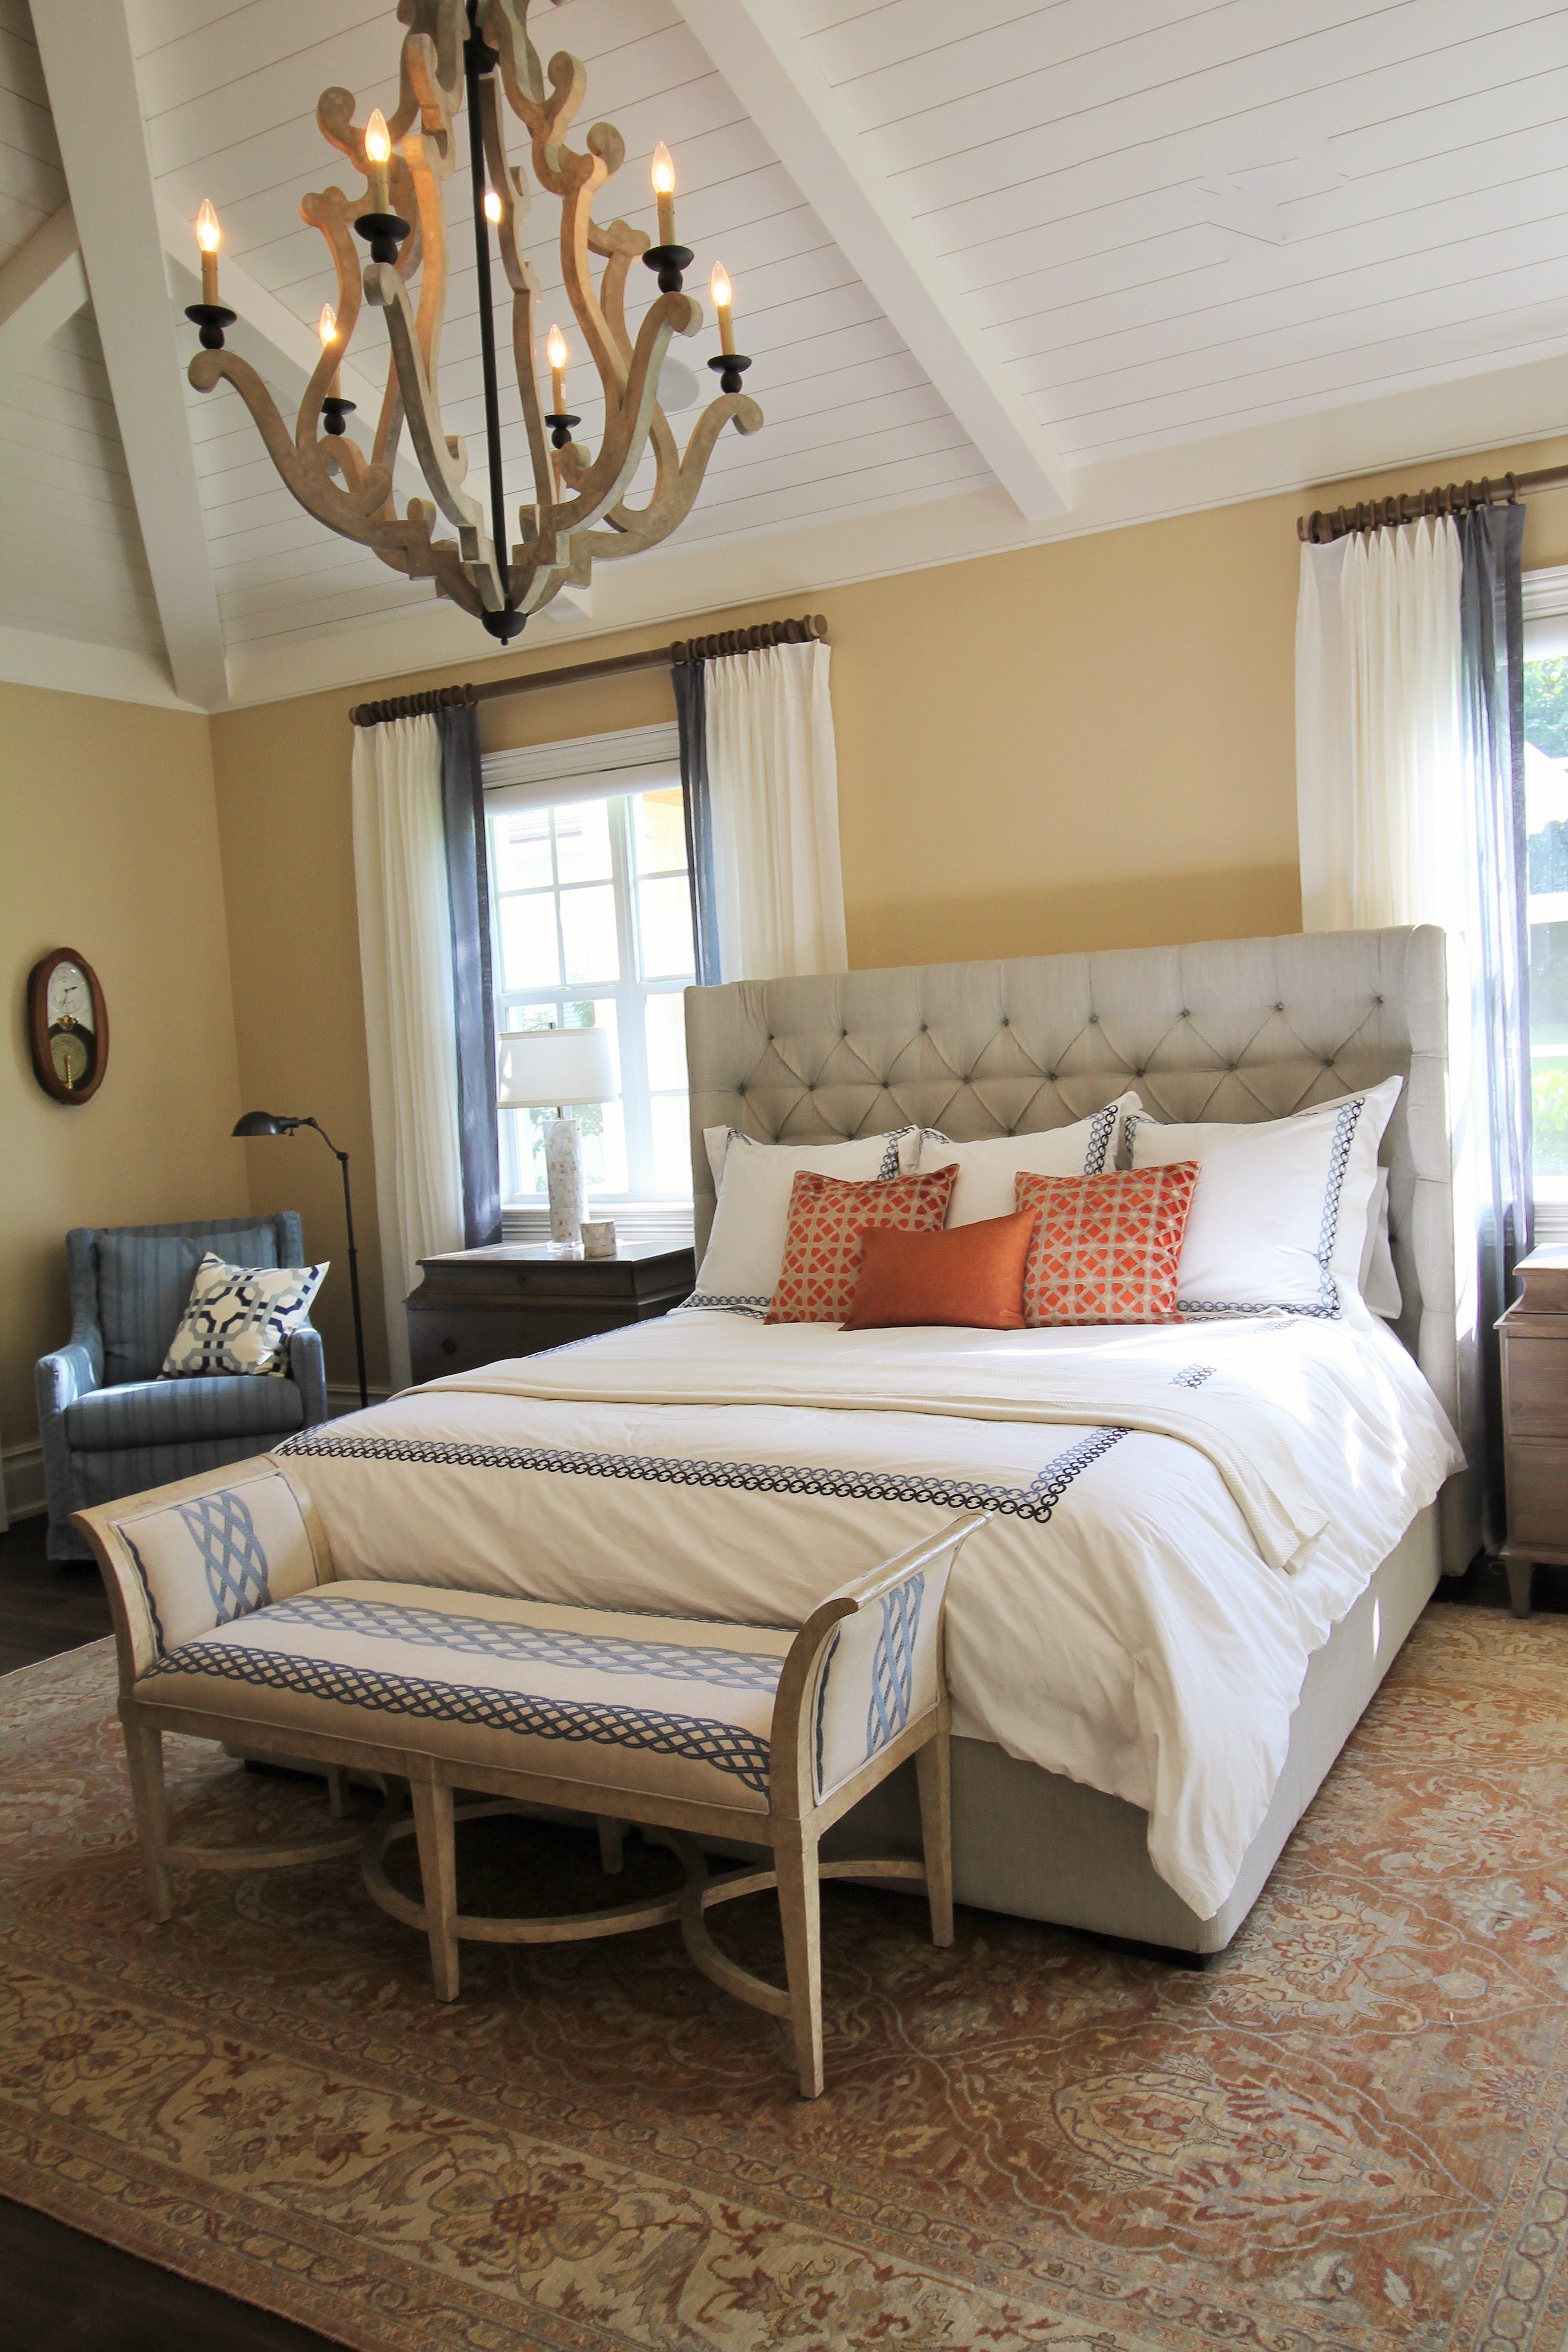
floor, interior, home, cottage, property, living room, furniture, room, bedroom, interior design, design, hardwood, bed, farmhouse, estate, suite, real estate, bed frame